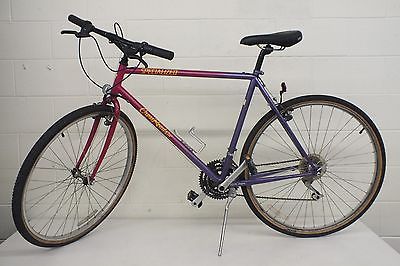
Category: bicycle